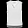
Label: Pullover